The Brass Teapot

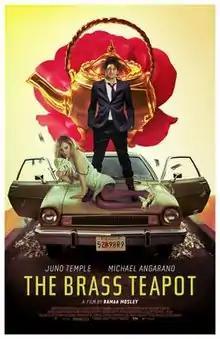
Theatrical release poster

The Brass Teapot is a 2012 American fantasy comedy film directed by Ramaa Mosley. The movie's script was written by Tim Macy, who also wrote the short story on which the movie is based. The movie premiered at the Toronto International Film Festival on September 8, 2012, and was released into theaters and video on demand on April 5, 2013. Development of a stage musical version, with book by Mosley and Macy and music by Chaz Cardigan, began in 2019 with producer and co-conceiver Erik Kaiko. The musical had a reading in New York City as part of the 2024 National Alliance for Musical Theatre Festival.